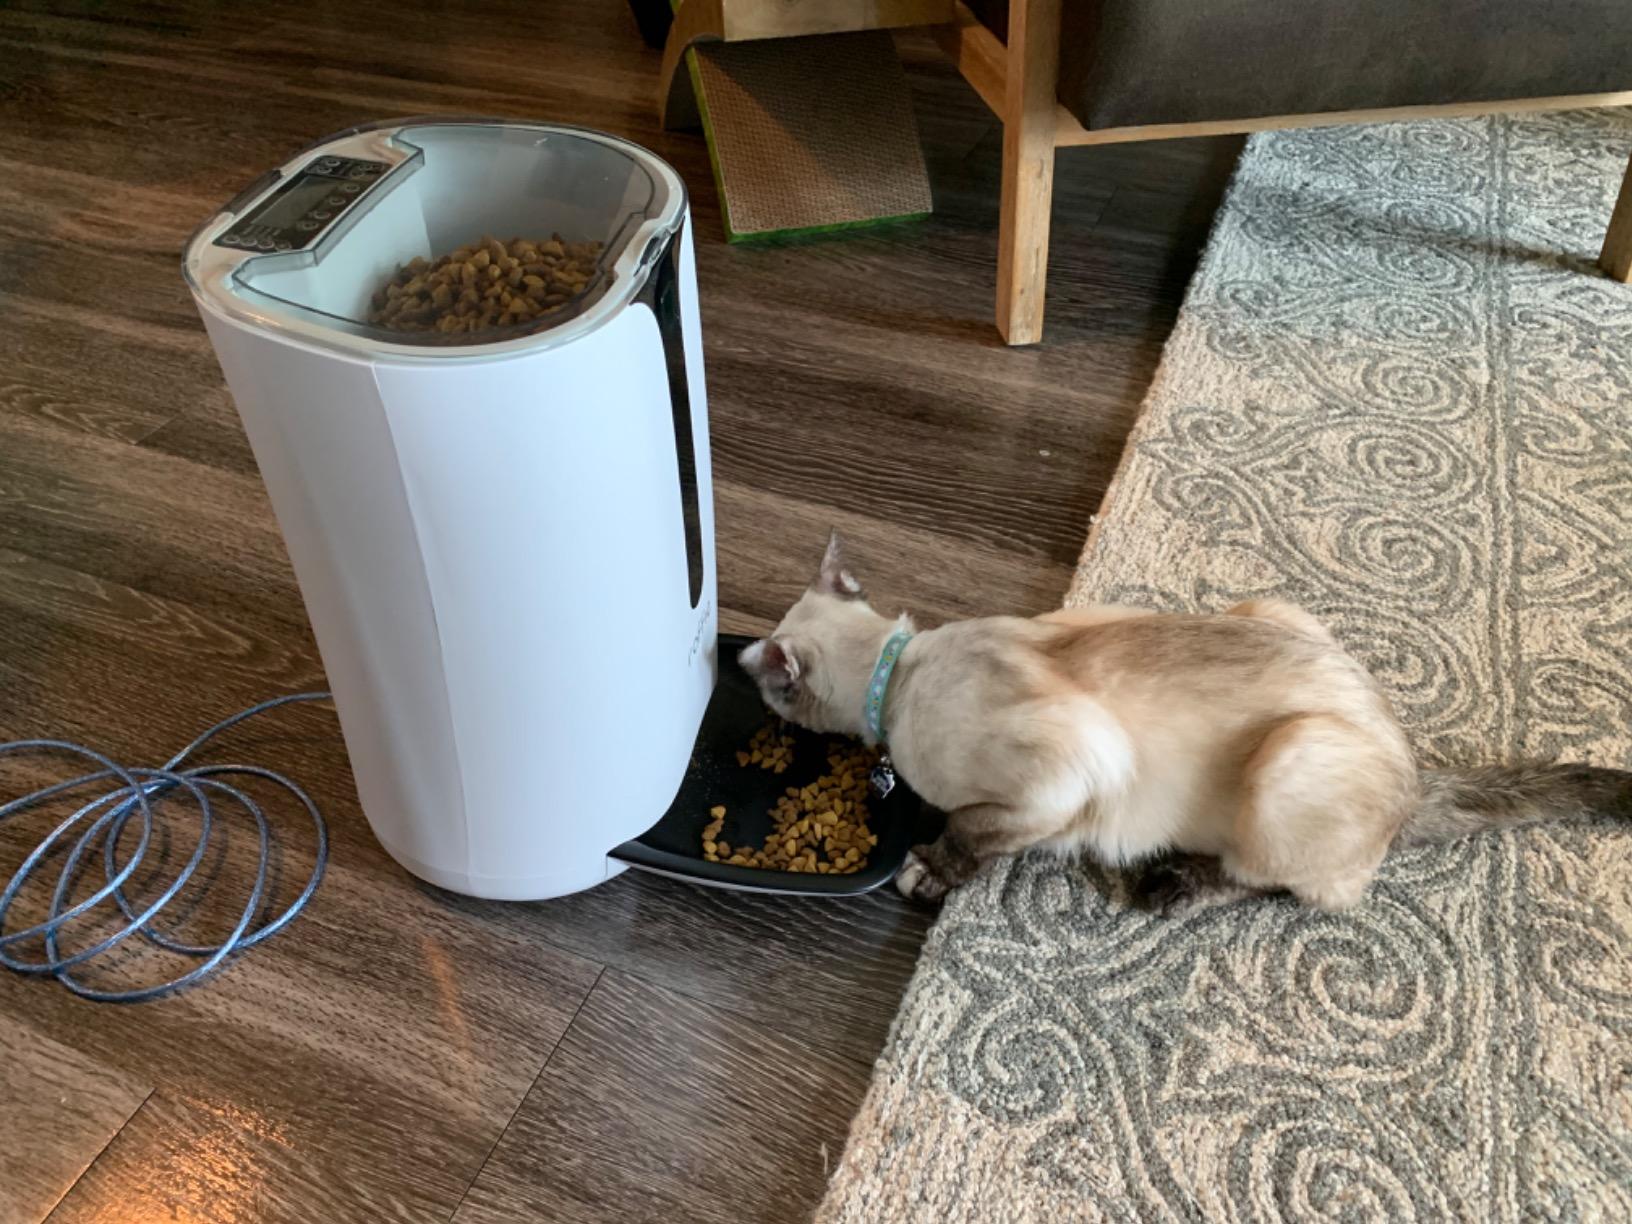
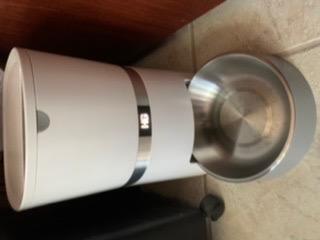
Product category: items_feeder
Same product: no